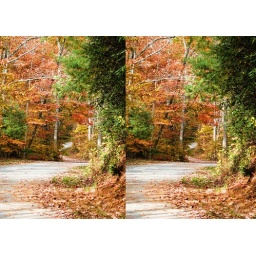
A view of the road to our house in the fall.